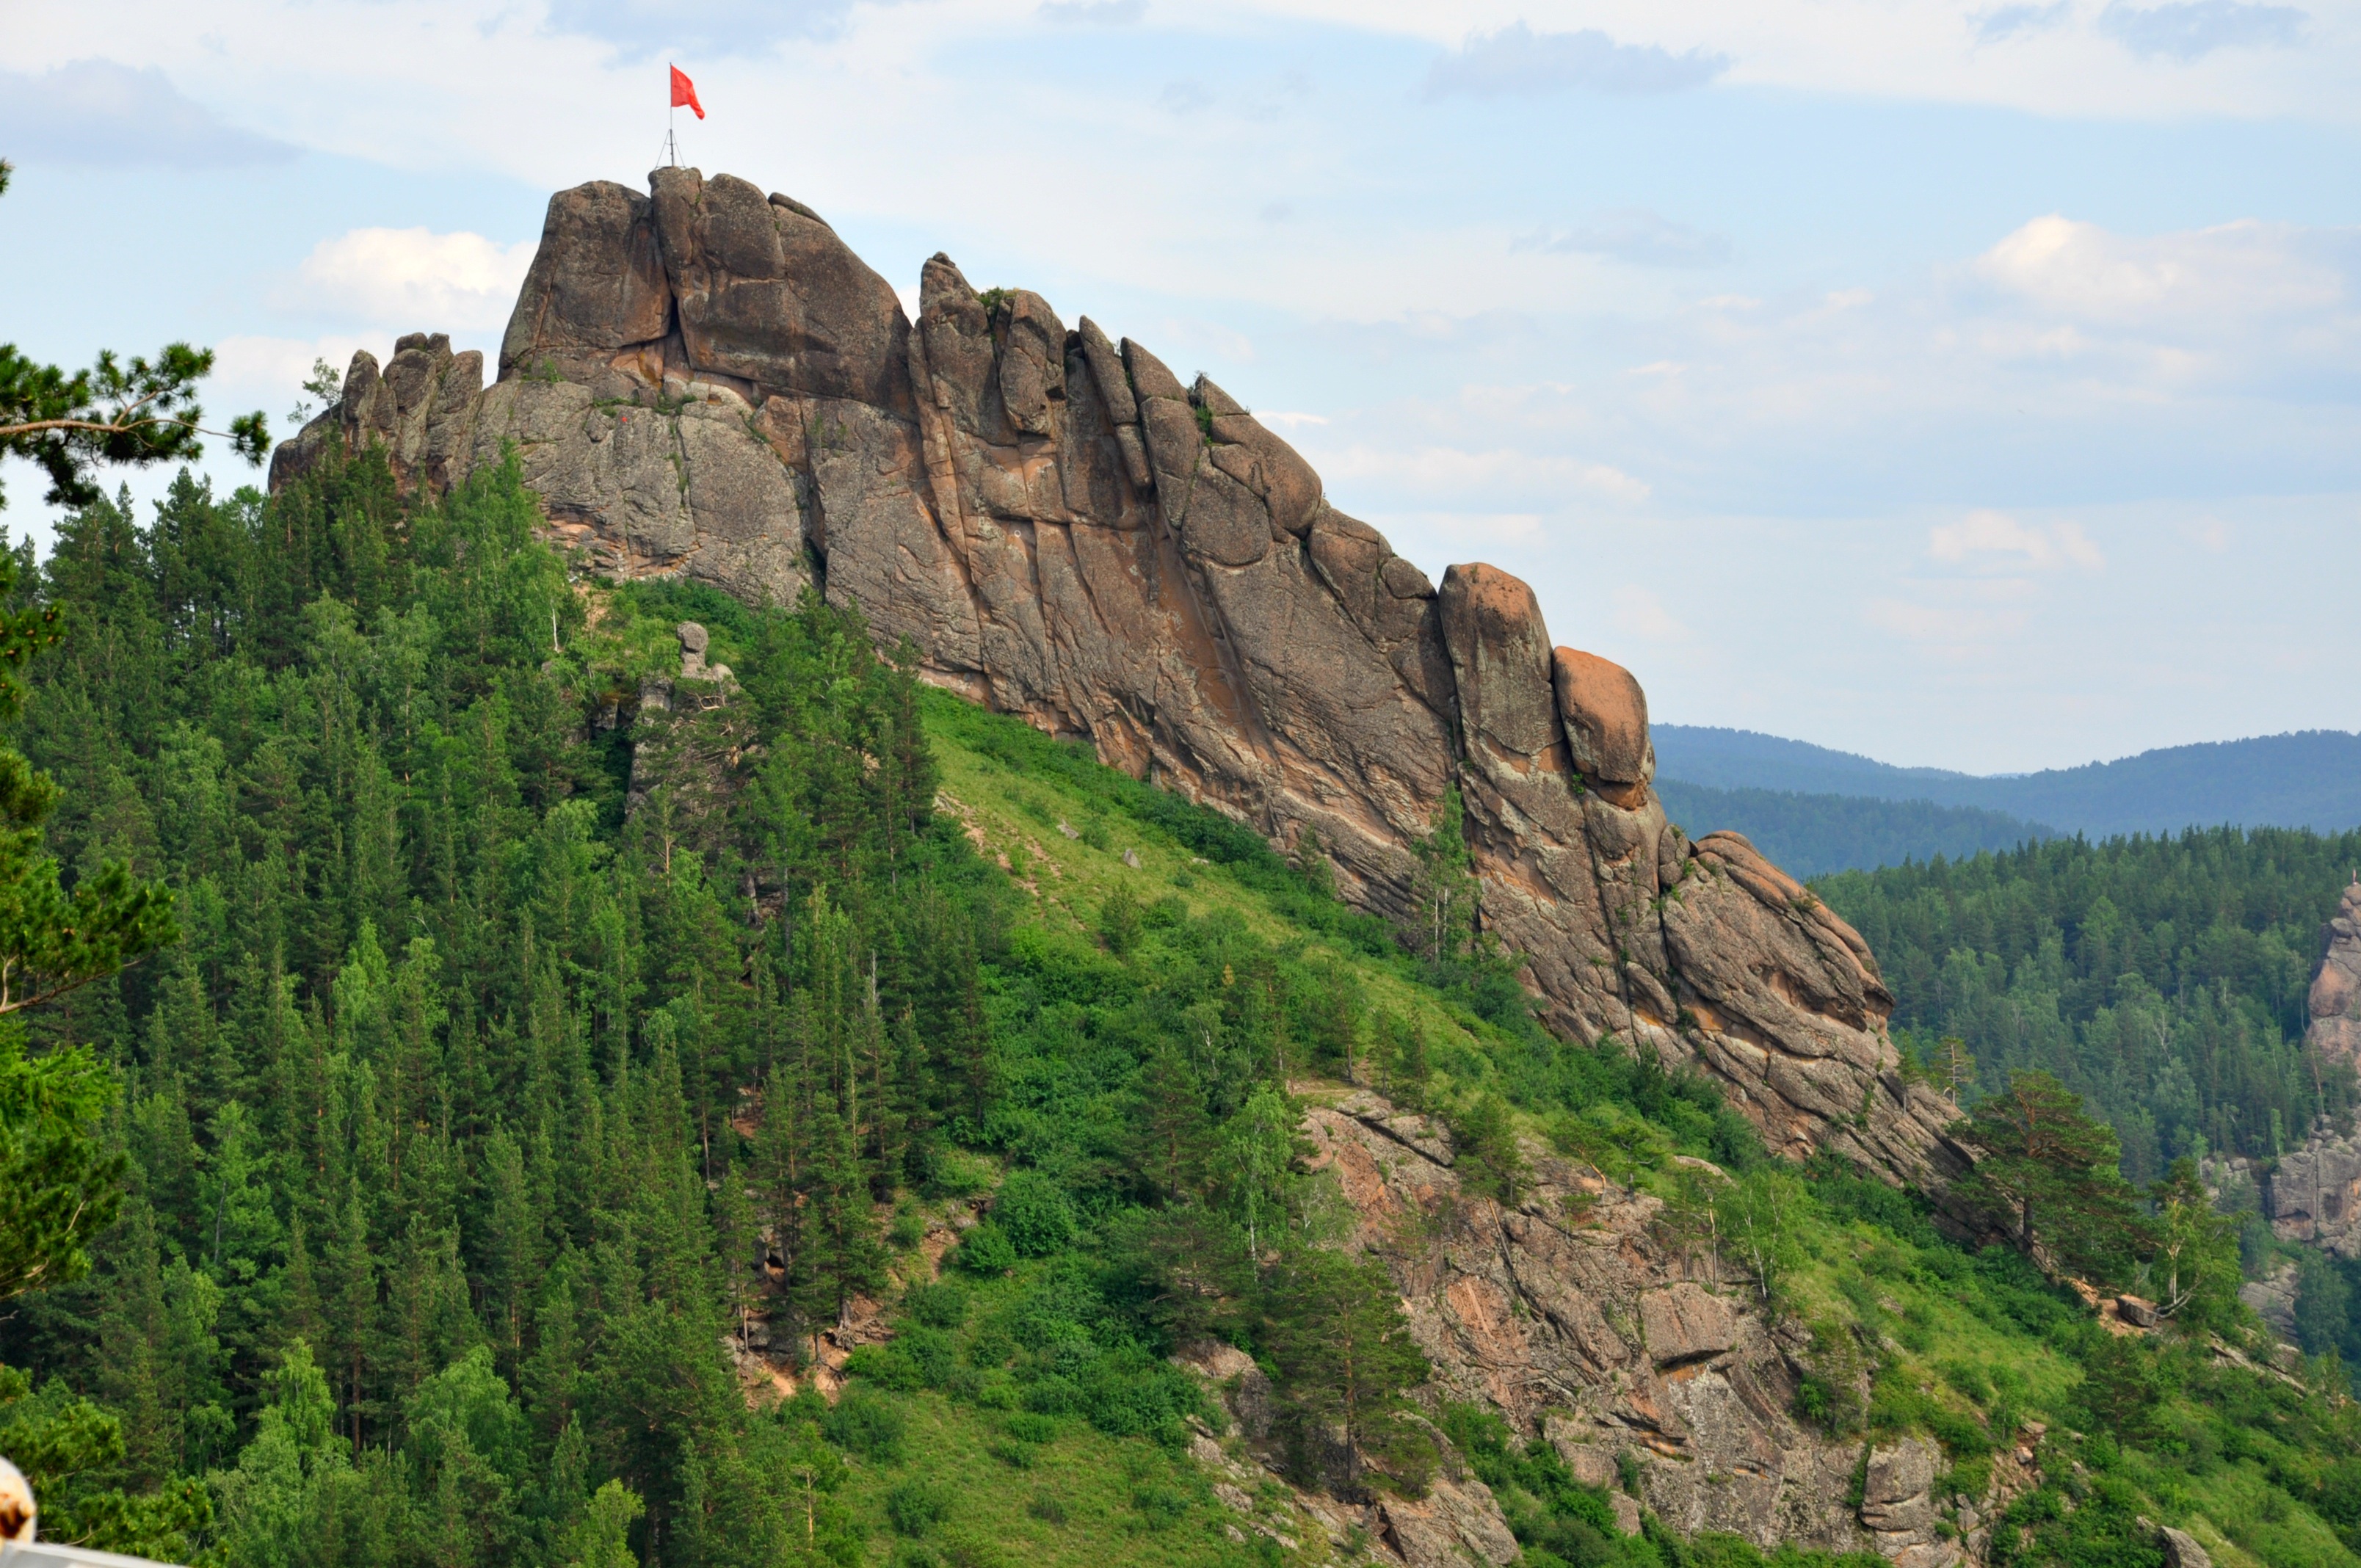
landscape, nature, rock, wilderness, walking, mountain, adventure, valley, mountain range, formation, cliff, park, terrain, national park, ridge, geology, mountains, alps, badlands, plateau, landform, mountain pass, krasnoyarsk, geographical feature, mountainous landforms, reserve posts